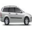
Label: automobile